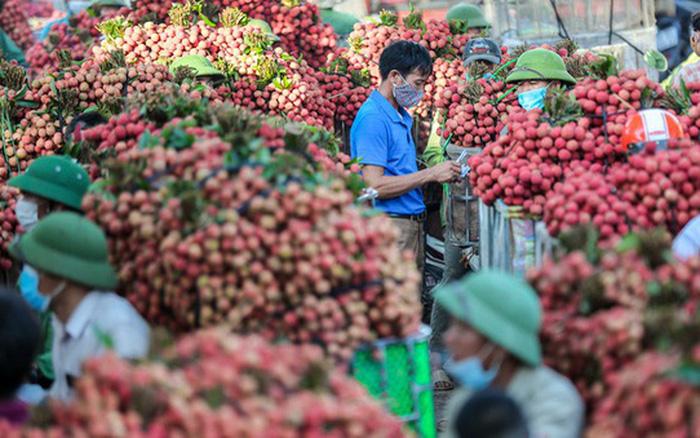
có nhiều chùm vải xuất hiện ở trong bức ảnh